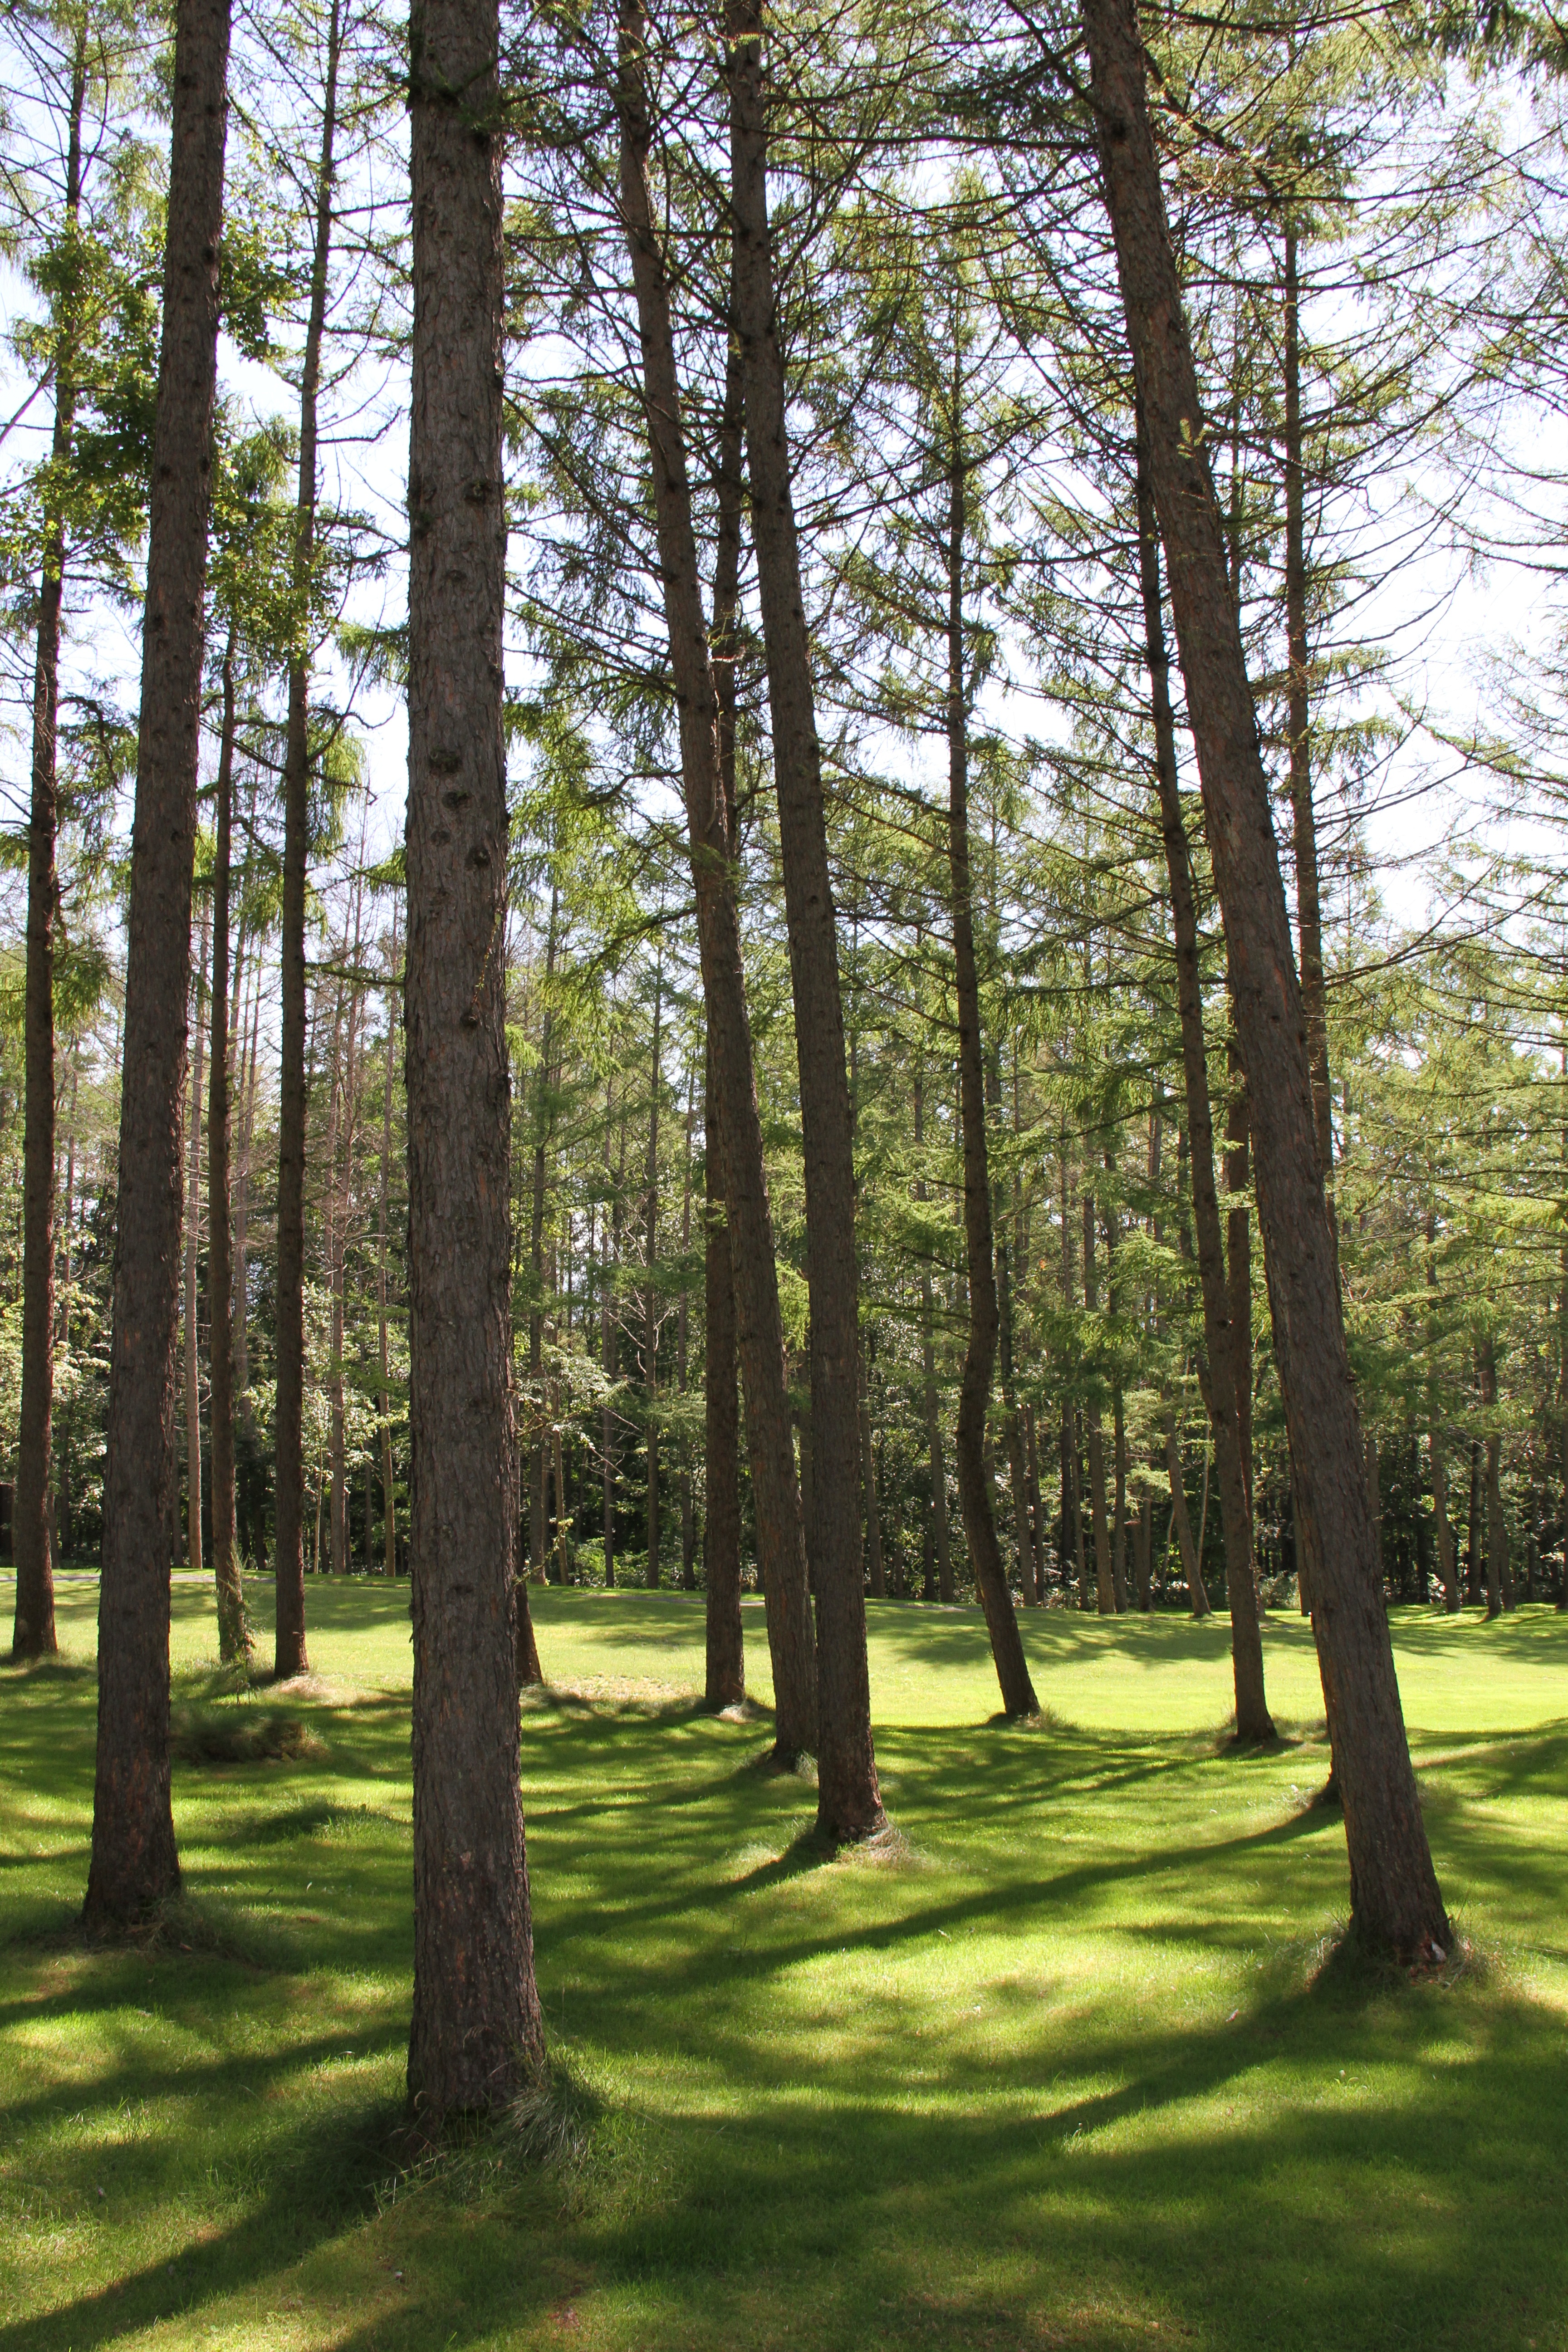
tree, nature, forest, grass, plant, lawn, meadow, sunlight, leaf, green, botany, woods, grove, woodland, habitat, ecosystem, hokkaido, furano, biome, natural environment, woody plant, temperate broadleaf and mixed forest, temperate coniferous forest